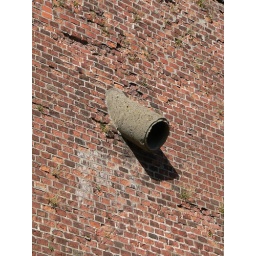
In the wall of the Wawel castle in Cracow